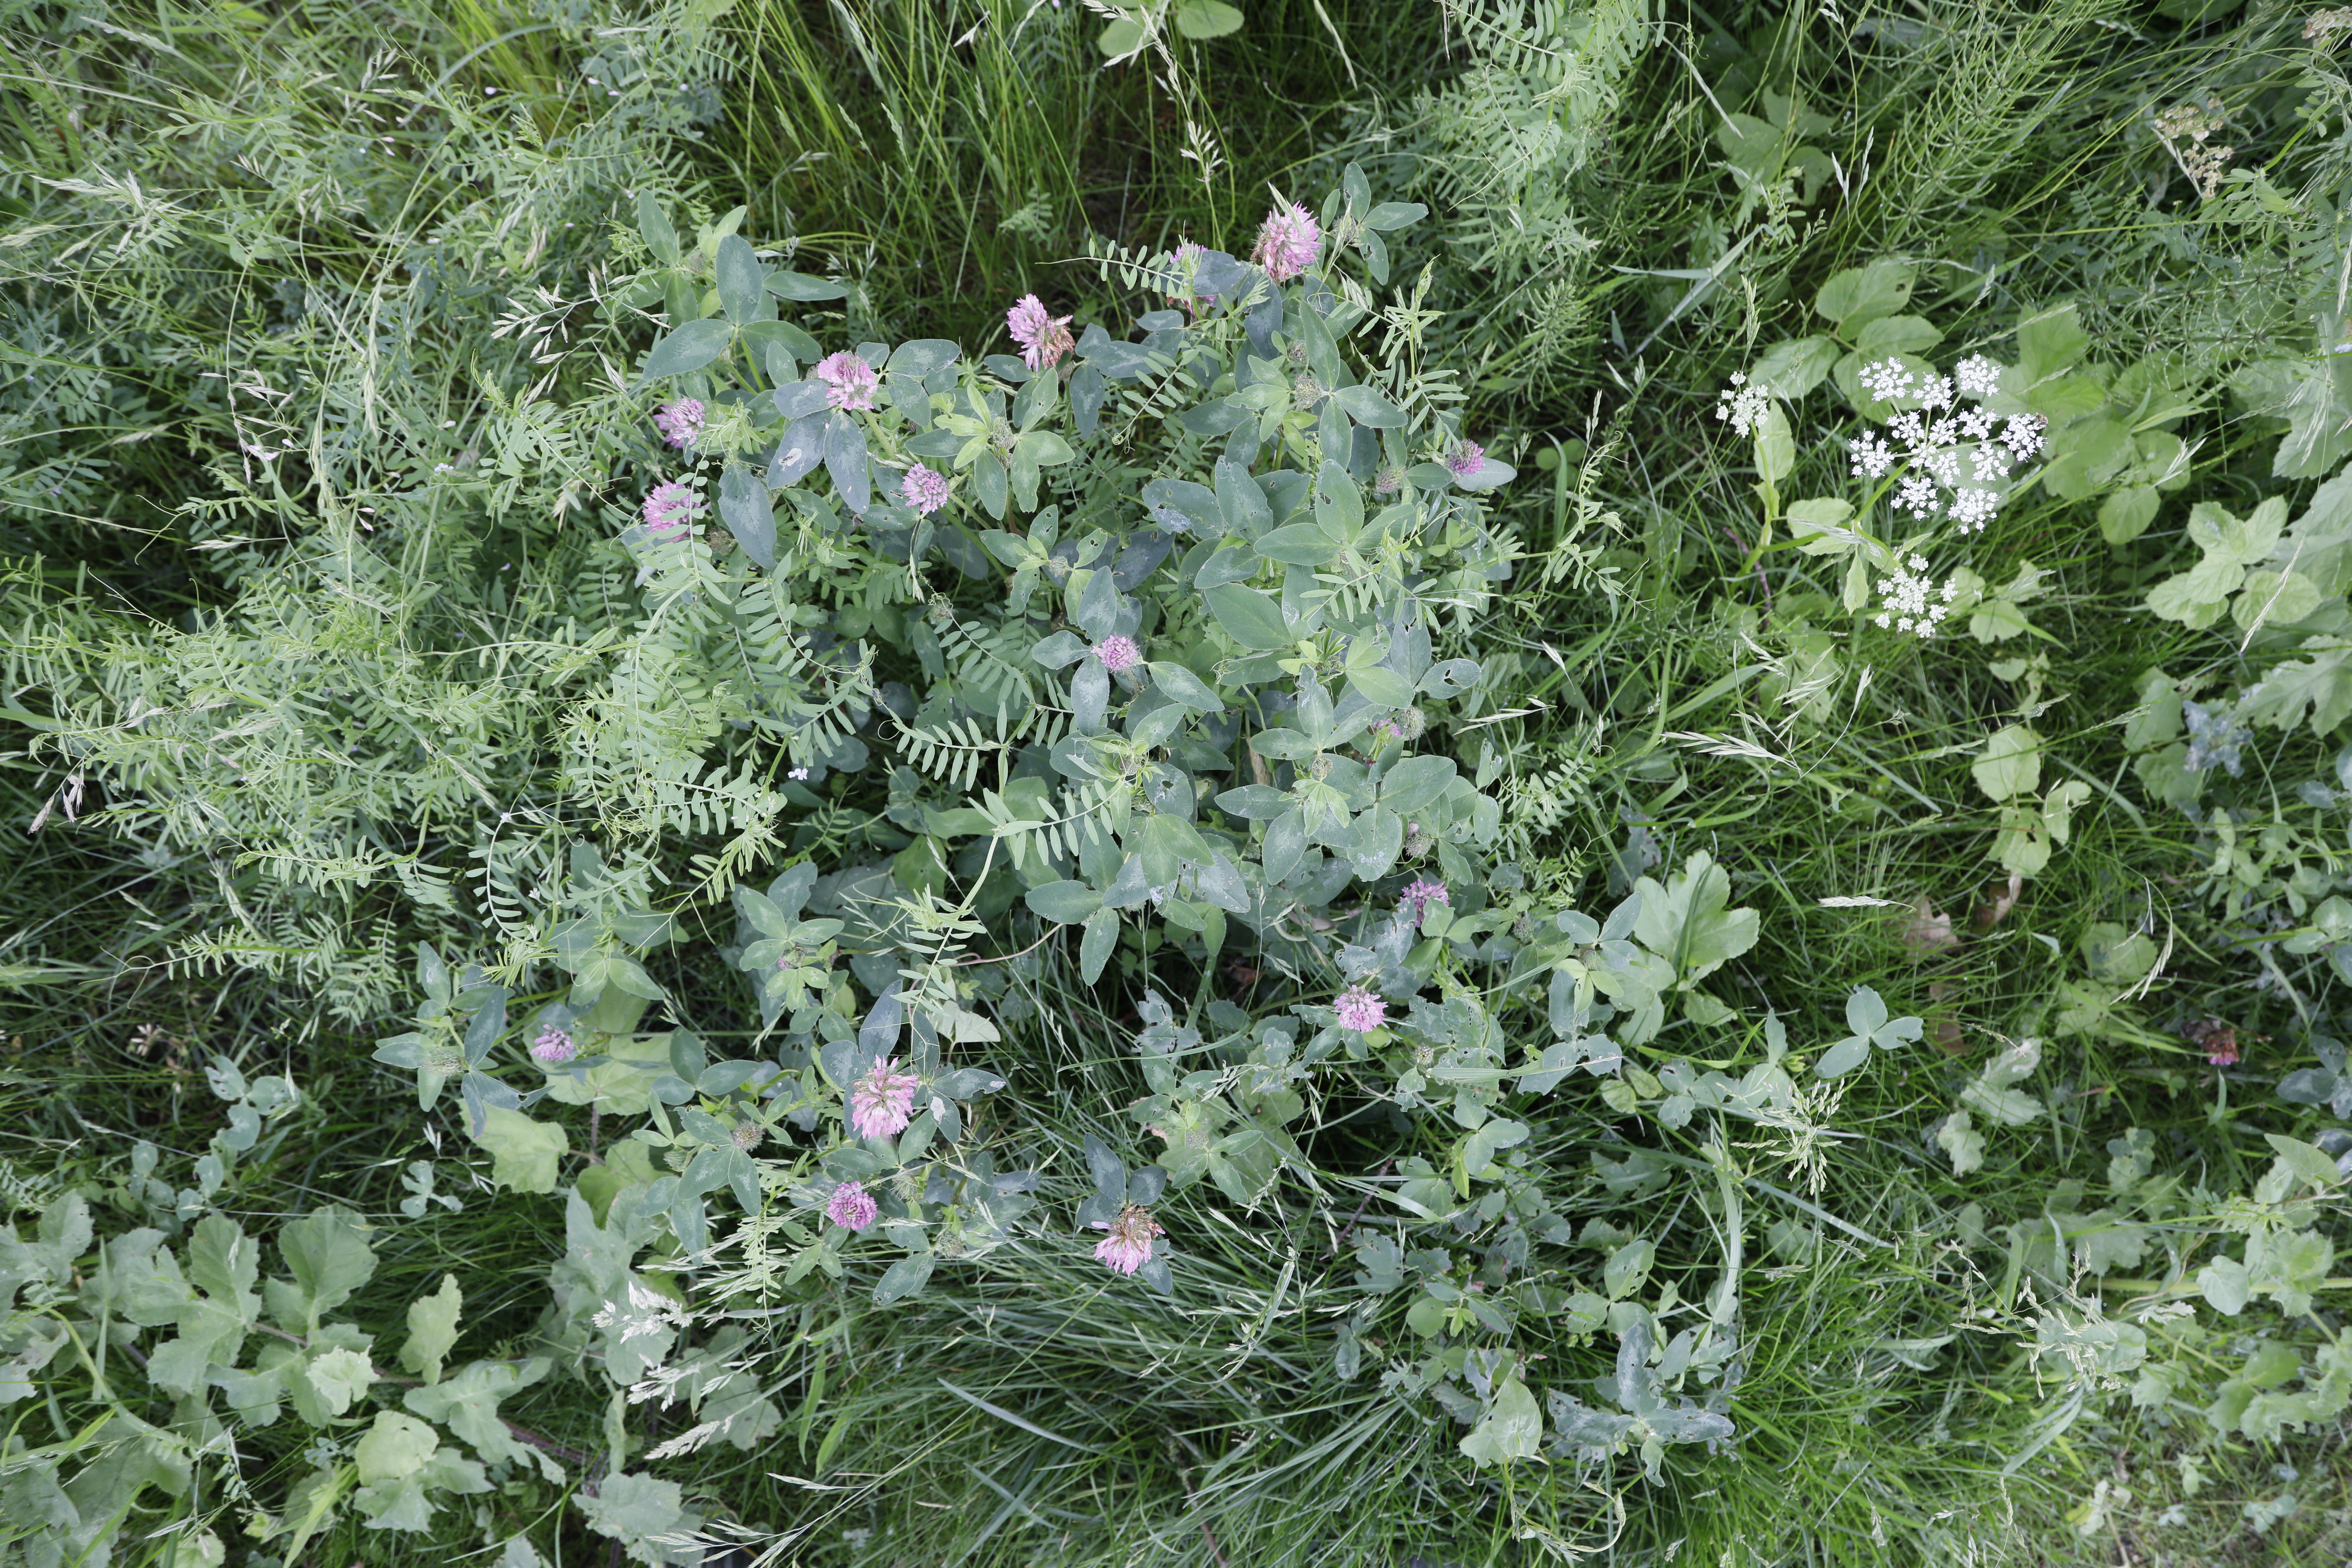
Plant species: Trifolium pratense, Aegopodium podagraria